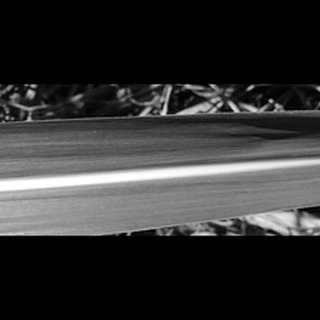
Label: healthy_sugarcane